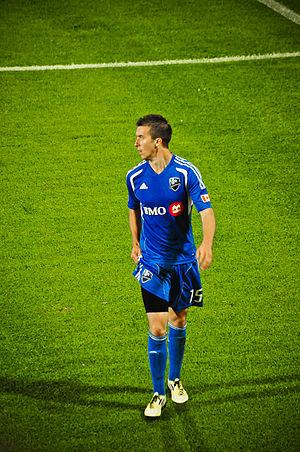
John « Jeb » Brovsky est un joueur de soccer américain né le 3 décembre 1988 à Lakewood dans le Colorado. Il joue au poste d'arrière gauche.